Stuttgart Hauptbahnhof

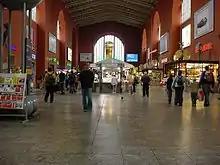
The station from the inside in 2004

The Schlossgarten wing, also known as the South wing, continued the axis of the Königstraße and forms the side of the station on the Schlossgarten. The wing itself was long and together with the large ticket hall and the station tower formed a -long facade to the Schlossgarten. The façade was interrupted by the station tower and three -wide avant-corps, which indicated the positions of the passenger subway and the former postal and express freight tunnels. The wing concealed the difference in height between the Mittlerer Schlossgarten (Central Palace Garden) and the railway facilities, while, during the steam era, it also protected the Schlossgarten from soot and noise from railway operations and functioned as a facade preserving the view from the park. The interior of the wing was used for rail services and express freight operations.